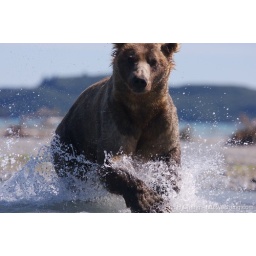
A hulking male kodiak grizzly bear (Ursos arctos middendorffi) named Pythagoreas hunts in a river at Kukak Bay